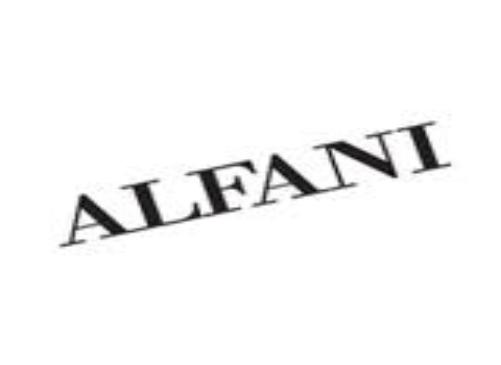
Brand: Alfani
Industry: Clothes